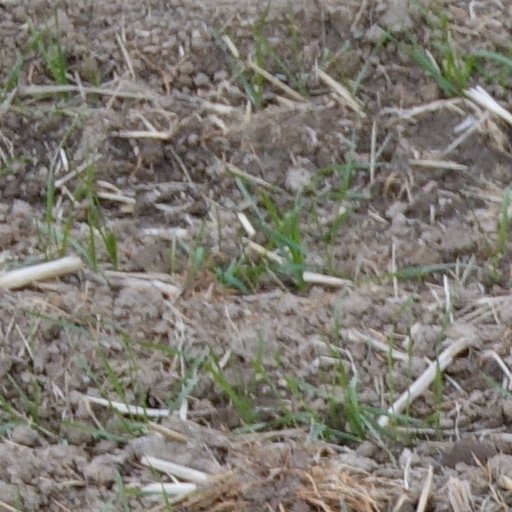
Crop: wheat